Philippine Rabbit

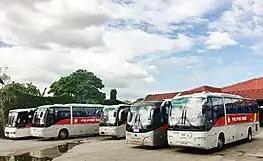
Philippine Rabbit at Tarlac Terminal

Philippine Rabbit Bus Lines, Inc. (PRBL) is a provincial bus company in the Philippines. It was founded in 1946 and is one of the oldest bus companies in the country. The company's area of coverage extends from Metro Manila to Baguio and northern provinces of Pampanga and Tarlac. Its main terminal in Metro Manila is along Avenida in Santa Cruz, Manila.